Chauncey L. Higbee

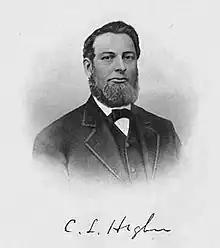
Chauncey L. Higbee

Chauncey Lawson Higbee (September 7, 1821 – December 7, 1884) was a member of the Latter Day Saint movement in Nauvoo, Illinois, and a brother to fellow Latter Day Saint Francis M. Higbee.